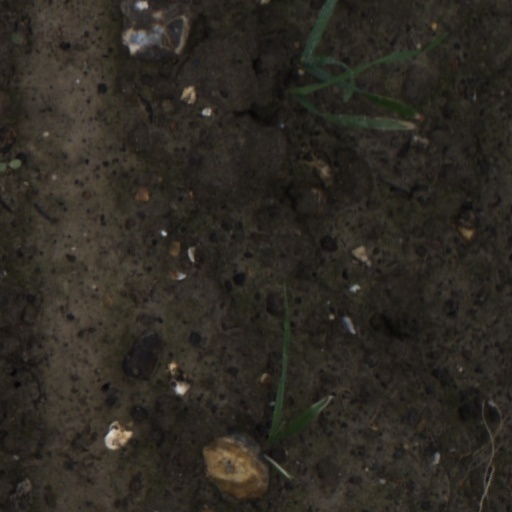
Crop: wheat